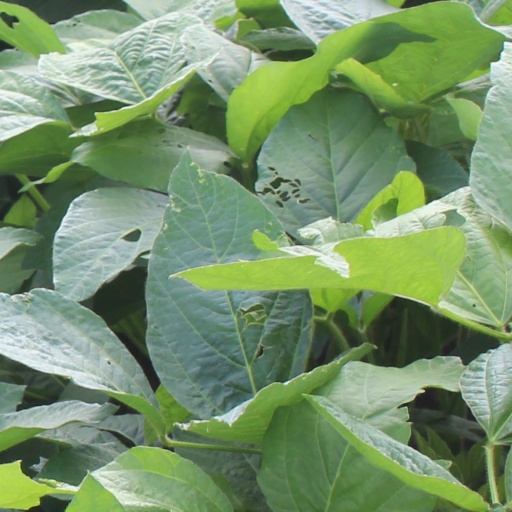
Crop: soybean